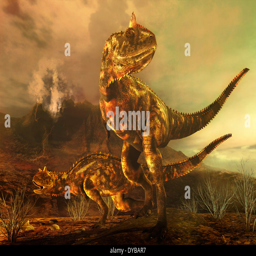
a pair of dinosaurs on the prowl